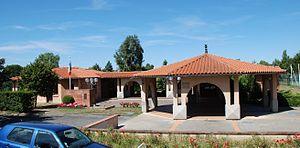
Mairie de Vigoulet-Auzil (Haute-Garonne, Midi-Pyrénées, France.
Vigoulet-Auzil est une commune française située dans le département de la Haute-Garonne, en région Occitanie. Elle fait partie de l'unité urbaine de Toulouse et est membre de la communauté d'agglomération du Sicoval. Elle se situe sur l'extrémité nord des coteaux sud du Lauragais, au-dessus de Ramonville-Saint-Agne et de Castanet-Tolosan, en banlieue sud de Toulouse. La population municipale était de 906 habitants en 2015.